Tiananmen Mothers

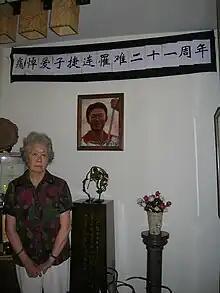
Ding Zilin, founder and leader of the Tiananmen Mothers

Prior to June 1989, Ding Zilin was a philosophy professor at the People's University and a member of the Chinese Communist Party (CCP). On June 3, 1989, her 17-year-old son Jiang Jielian was killed on his way to Tiananmen Square. In September, the Tiananmen Mothers was founded with Ding as its leader. The government had put her under surveillance and Ding experienced harassment from authorities as she met with other members of the organisation. Ding described the organisation as "a common group of citizens brought together by a shared fate and suffering".